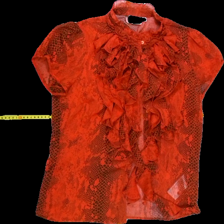
View: front
Type: Blouse
Category: Ladies
Brand: Saint tropez
Colors: Black, Orange
Material: 100%polyester
Pattern: Animal print
Cut: Regular, Turtle neck
Size: S
Season: All
Trend: No trend
Stains: No
Price range: 50-100
Recommended usage: Reuse